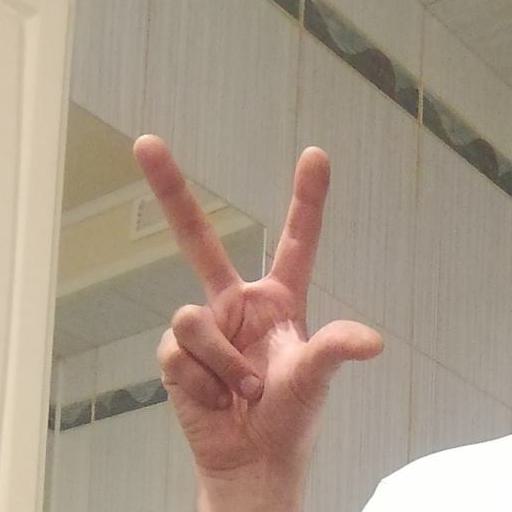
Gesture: three2